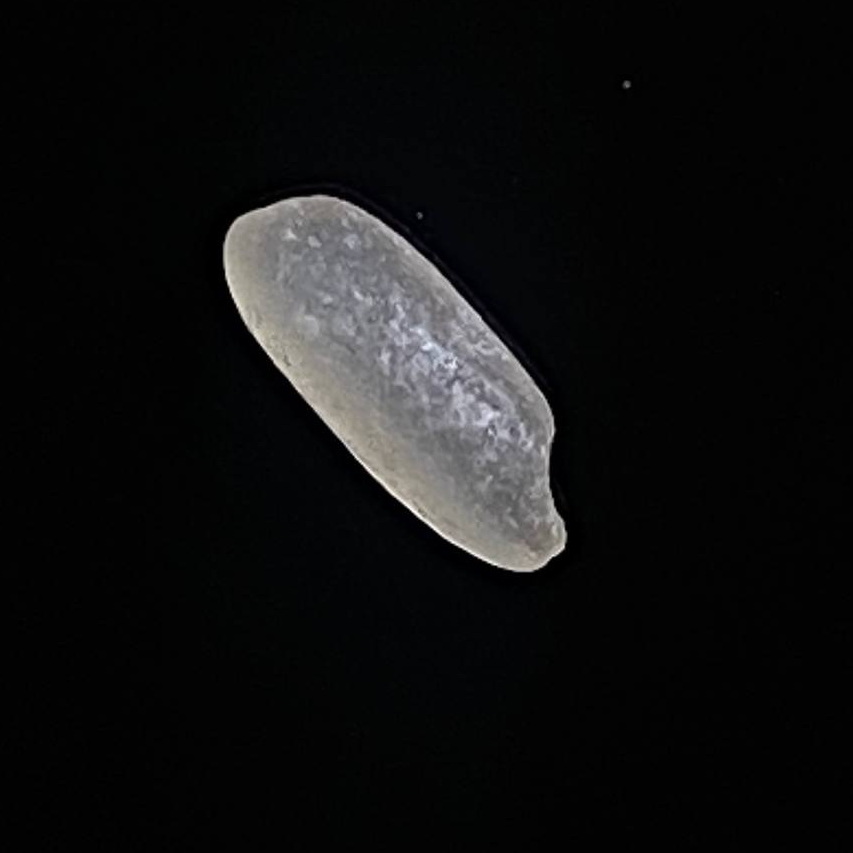
Rice variety: Paijam